René Olivares

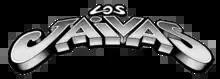
Los Jaivas's logo

René Olivares illustrated for the first time in 1975 a cover's album of Los Jaivas with the drawing of 1973 who represented the Indian with the sun in his hands with the album "Los Jaivas" and he'ill illustrate more than 20 albums. He also created posters and logo. To Eduardo Parra, member of the band : "There is no Jaivas without René Olivares nor René Olivares without Jaivas. René is the Jaiva with an unknown face and almost nothing known by his followers. However, his pictorial and stellar presence persists in the consciousness of those who like our music. Already imbued with some song, listeners cannot help but remember the incredible landscapes with which the painter wanted to exemplify these sounds". He also worked as a scenographer for Teatro Aleph, a Theatrical troupe.